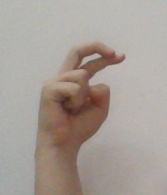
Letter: zay